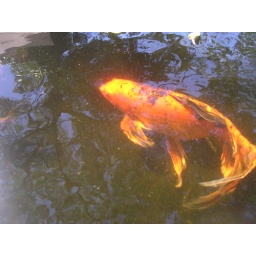
It seems that our beautiful butterfly koi, Tiger, is the babysitter of the smaller fish in the pond.